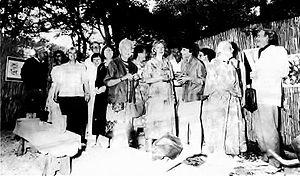
Anniversaire des 27 ans de la Fondation, Olivia Paschkoff, Zenka Bartek, l'associée et compagne de la Comtesse Judith Karolyi, ainsi que Flore.
La Fondation Karolyi a été créée en 1959 à Vence par la comtesse Michael Karolyi dans un but culturel. C’est en hommage à son mari, amateur d'art, qu'elle a décidé de créer un lieu d’accueil ouvert aux artistes de tous horizons. Son objectif était de venir en aide aux artistes ainsi que d’encourager l’amitié entre les peuples par le biais de la création dans le quartier de l’Ara, à Vence.